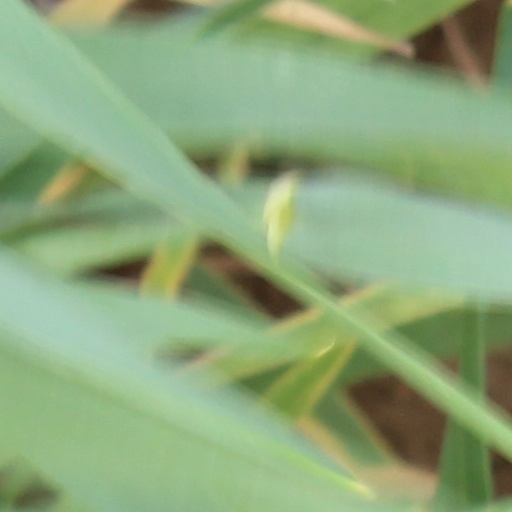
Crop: wheat